Chiapas conflict

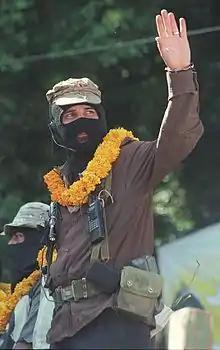
Subcomandante Marcos at the March of the Color of the Earth.

In March 2001, about 100,000 supporters of the Zapatistas and the rights of indigenous people mobilized in Mexico City to express their demands of the government; many of the rebels, led by Subcomandante Marcos, traveled for two weeks to reach the site of the political rally. This march was known as the "March of the Color of the Earth" (Spanish: "La Marcha del Color de la Tierra") after a quote by Marcos. The Zapatistas expressed support for a Bill of Rights for the nation's minority Indigenous population and, in his speech to the crowds, Marcos demanded that President Fox "listen to us," despite Fox's vocal support for, and initial proposal of, the Zapatista-backed legislation. By the end of April 2001, the Bill was passed by Congress by a wide margin, with Fox's support, but underwent several amendments before it was passed that were criticized by a number of indigenous leaders. The Zapatistas referred to the final version of the law as a "betrayal" because of its failure to affirm the communal rights indigenous people had to land, other natural resources, and to have autonomous states within Mexico, contrary to the San Andrés Accords.